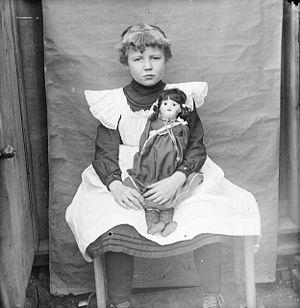
Un jouet est un objet dont la fonction principale est de permettre le jeu. Les jouets sont généralement associés avec les enfants ou les animaux domestiques, mais il n'est pas inhabituel pour les adultes et pour certains animaux non-domestiques de jouer avec des jouets. Beaucoup d'objets sont fabriqués pour servir de jouets, mais certains qui sont produits pour d'autres buts peuvent également être utilisés comme des jouets. Un enfant peut ramasser un objet de la maison et le jeter, en prétendant que c'est un avion, ou un animal peut jouer avec une pomme de pin, la mordre, la chasser, ou la jeter en l'air. Certains jouets sont fabriqués principalement pour être des pièces de collection et ne sont pas destinés au jeu.